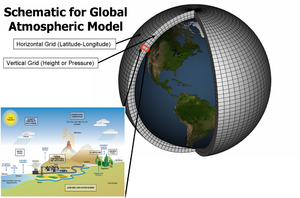
Klimamodel
Klimamodeller er systemer af differentialligninger baseret på de grundlæggende love for fysik, fluiddynamik og kemi. For at køre en simulation opdeler forskere planeten i et tredimensionelt gitter, anvender de grundlæggende ligninger og evaluerer resultaterne. Atmosfæremodeller beregner vind, varmeoverførsel, stråling, relativ fugtighed og overfladehydrologi inden for hvert punkt og evaluerer interaktioner med tilstødende punkter.[1]
Klimamodeller er modeller, der beregner forskellige klimaparametre som temperatur, tryk, vind og luftfugtighed.